Military history of France during World War II

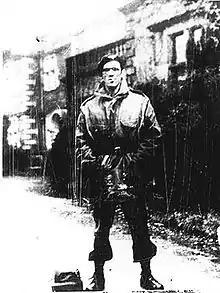
French Jedburgh commando Jean Sassi in 1944

Neither the French nor the British had foreseen the rapid defeat of Poland. The speed of the Nazi victory, relying on blitzkrieg, disturbed some generals in London and Paris. But the Allies still expected to contain the Germans in a war reasonably like the First World War, and that even without an Eastern Front the Germans could be defeated by blockade, as in the previous conflict. Paris had suffered more severely in the First World War and had doubts; Prime Minister of France Édouard Daladier noted the large gap between France's resources and those of Germany.